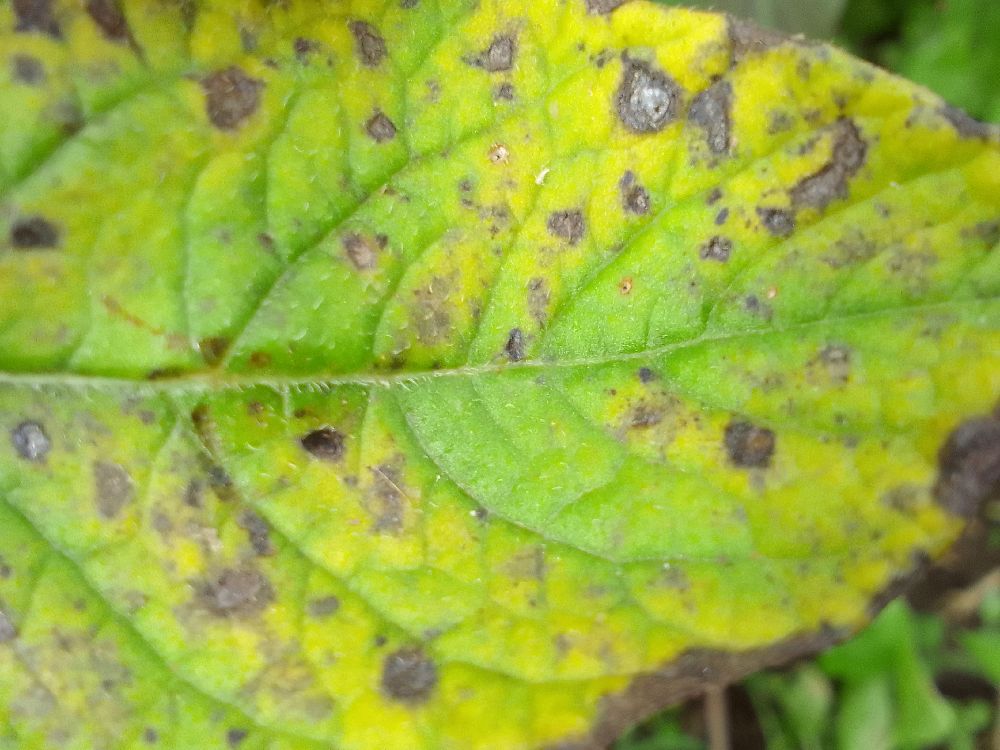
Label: Early blight